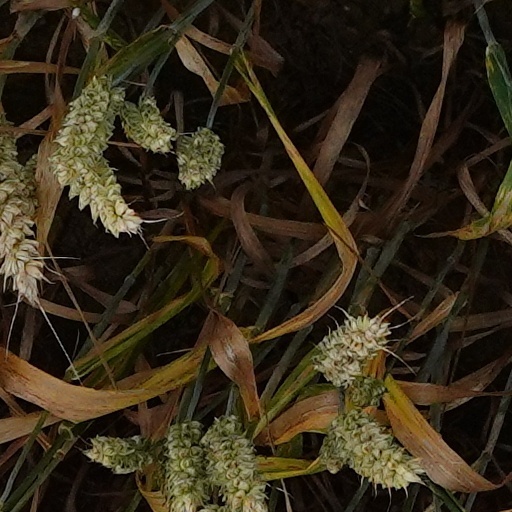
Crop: wheat